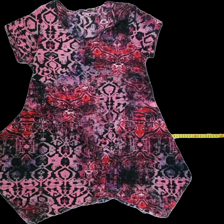
View: front
Type: Top
Category: Ladies
Brand: Not Applicable
Colors: Black, Pink, Red, Purple, White
Material: 100% Poly
Cut: C-collar, Regular
Size: M
Season: All
Trend: No trend
Stains: No
Price range: <50
Recommended usage: Reuse